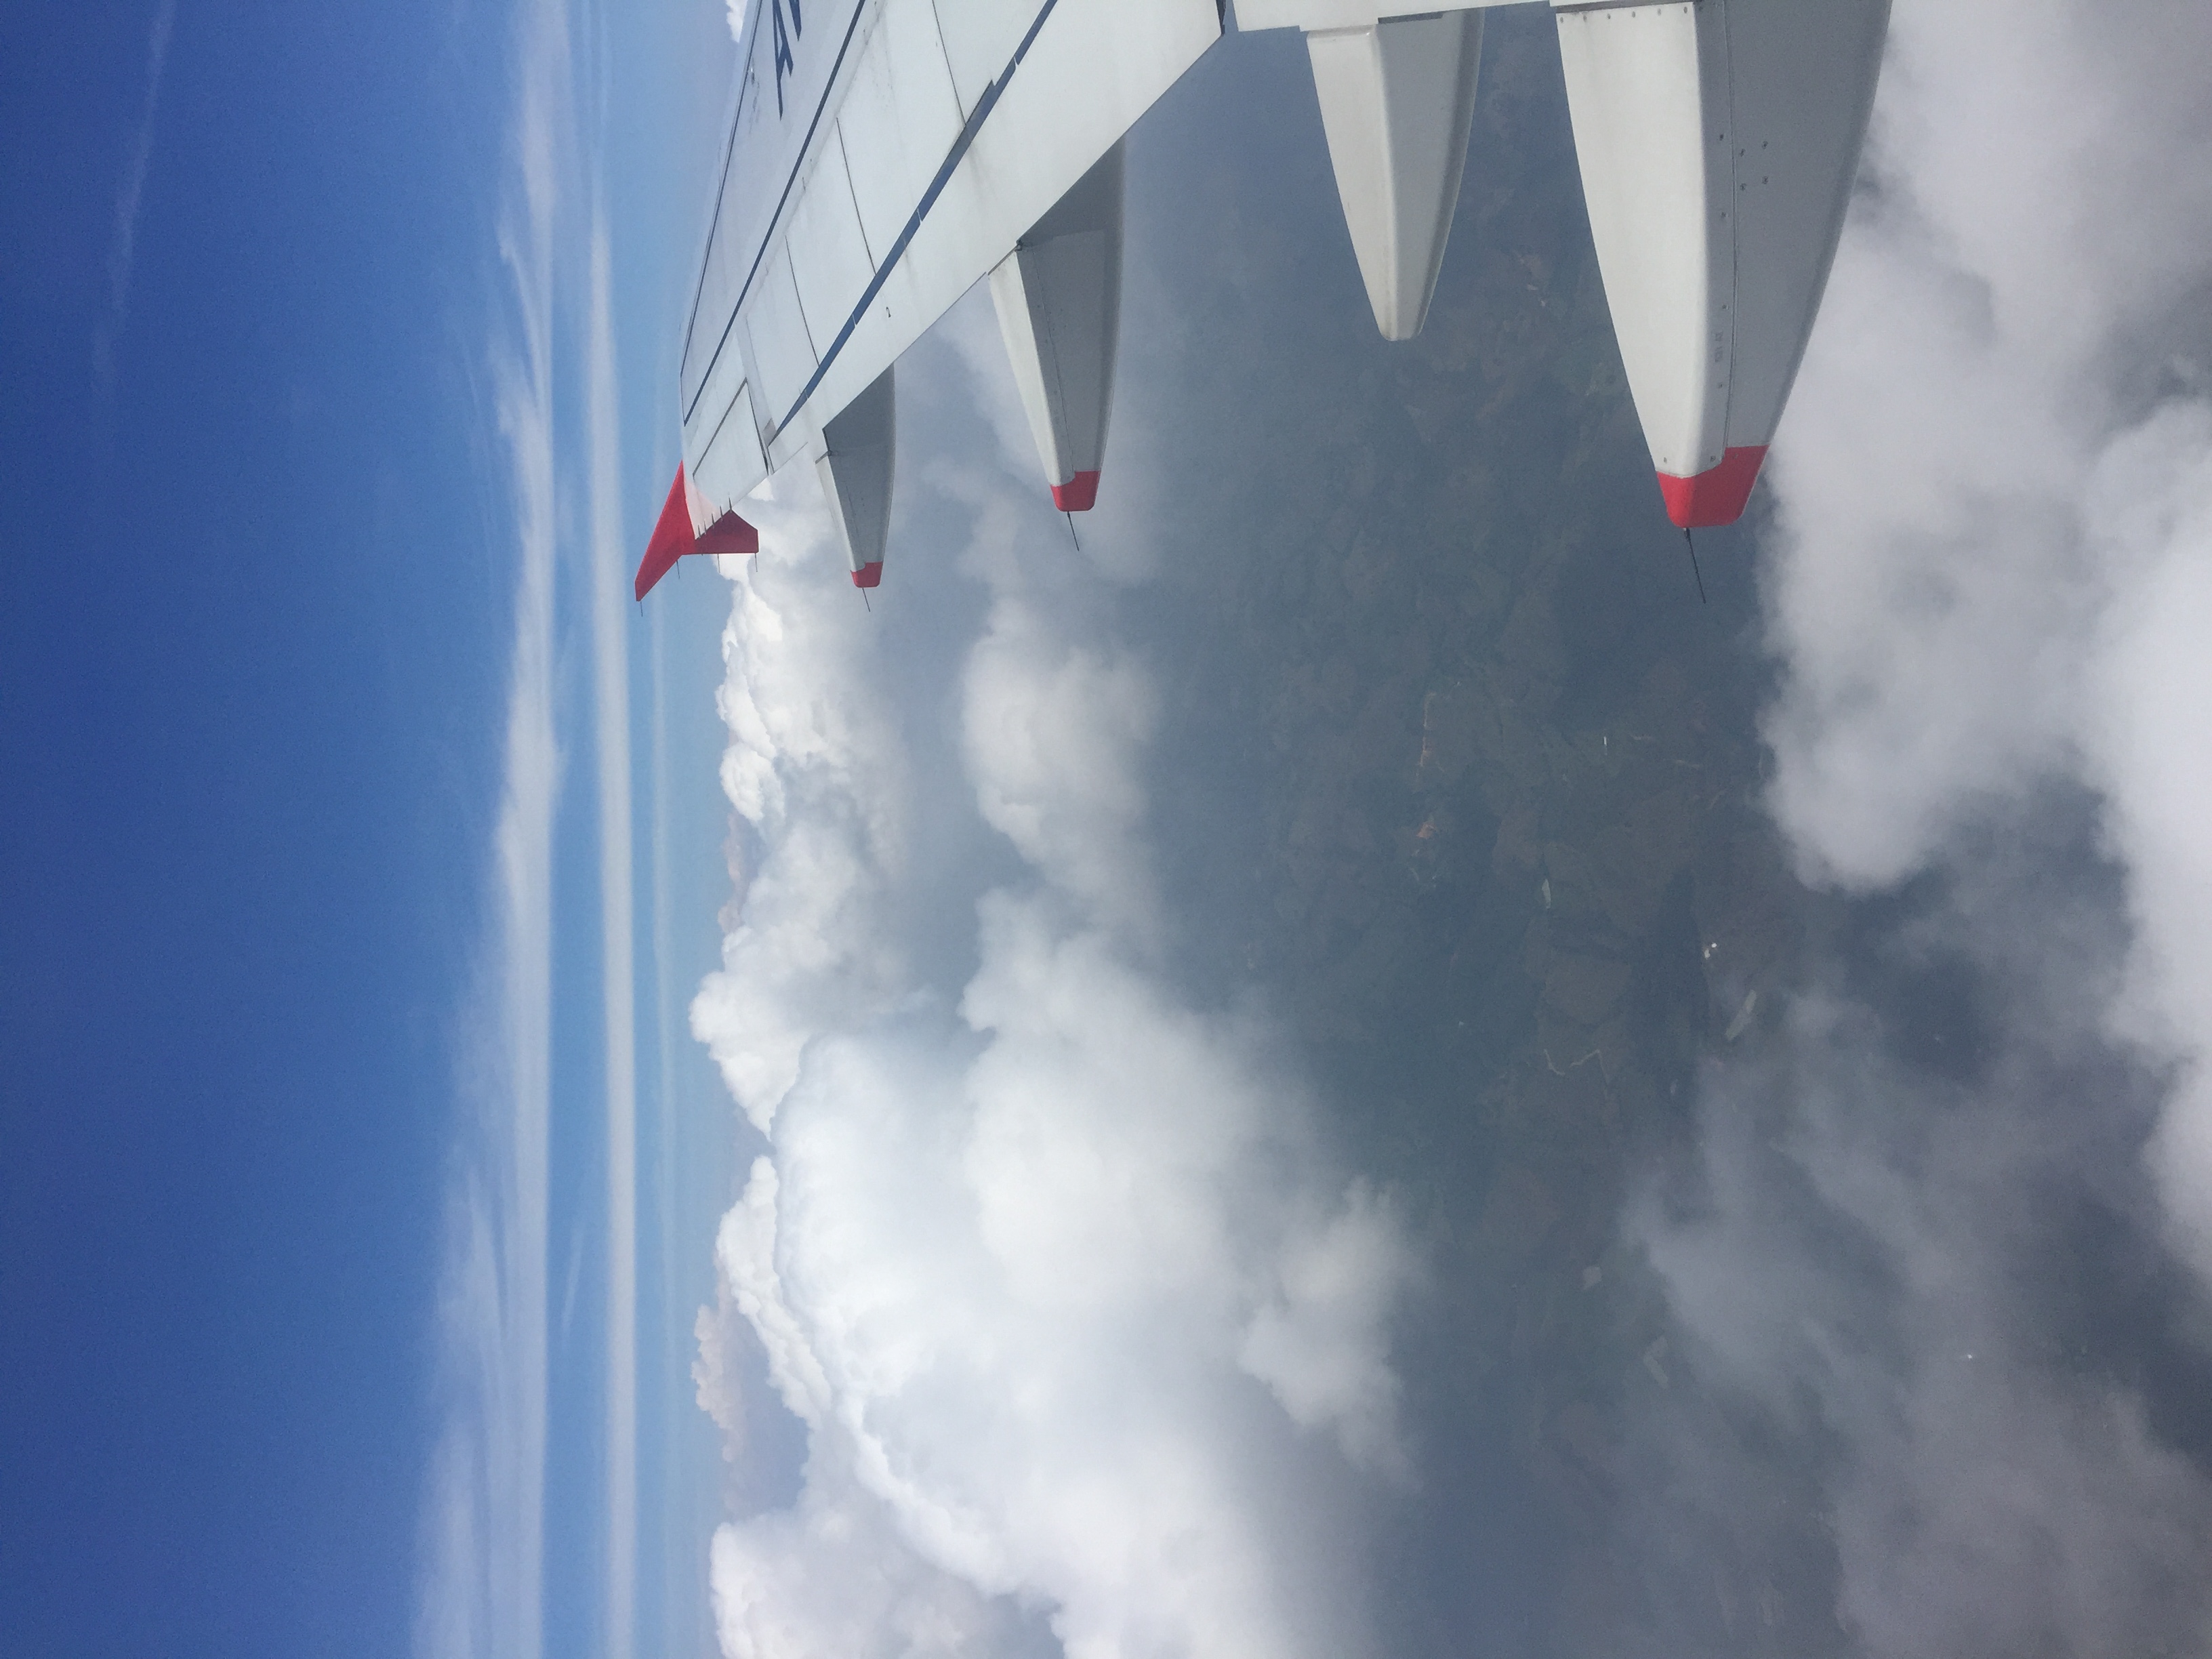
fly, sky, cloud, blue, daytime, atmosphere, cumulus, architecture, meteorological phenomenon, geological phenomenon, air travel, wing